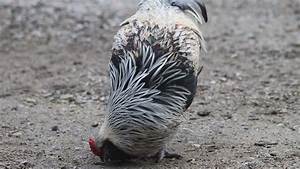
Label: chicken